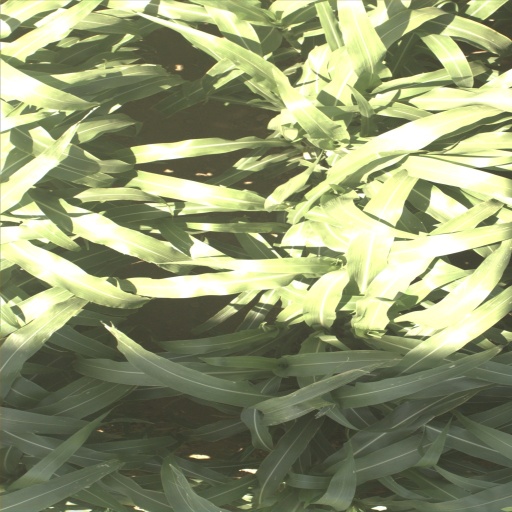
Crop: sorghum